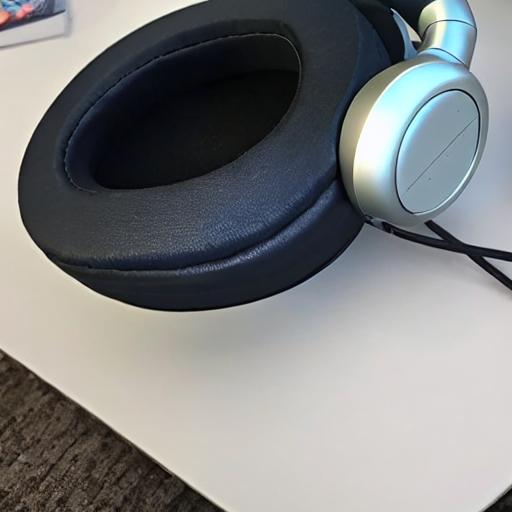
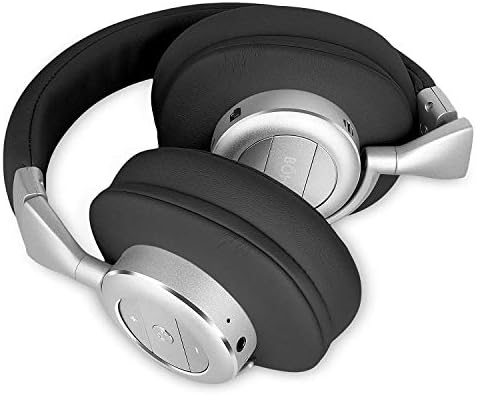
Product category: headphones
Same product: no